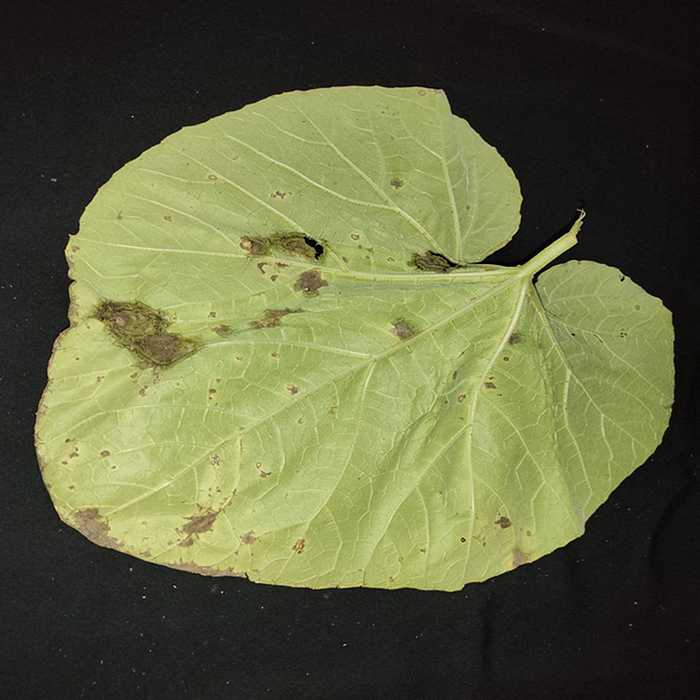
Plant: Bottle gourd
Label: Downey mildew